The Gurdies, Victoria

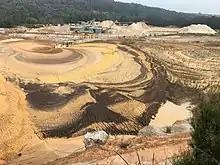
The Gurdies" Nature Conservation Reserve Quarry

In the late Jurassic and early Cretaceous periods (160 - 96 million years ago), Australia and Antarctica began to separate. As they moved apart, a large basin (or ‘rift valley’) was formed by subsidence. This basin was then slowly filled by up to 3,000 metres of sediments (sandstones and mudstones) which were deposited by rivers and lakes. Accumulated swamp material would later be compacted to form coal seams in the Wonthaggi area. During this period, the vegetation was dominated by conifers and ferns, and dinosaurs roamed the earth. From the middle Cretaceous period, Australia had moved further away from Antarctica. The stresses caused by this separation resulted in significant folding, faulting and uplifting of the earlier Cretaceous sediments. The uplift resulted in the development of the Otway and Strzelecki Ranges.